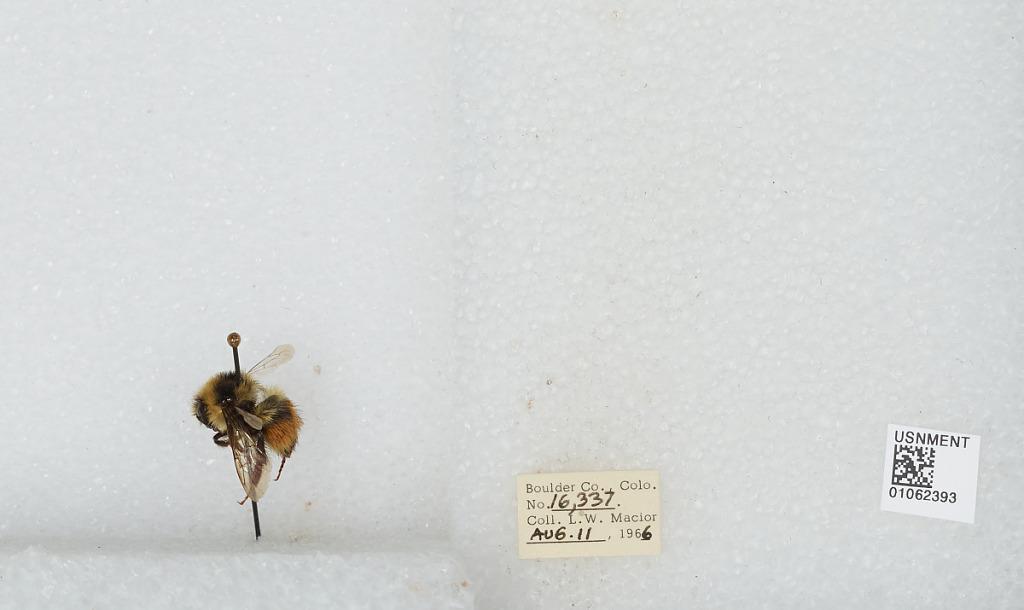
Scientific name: Bombus (Pyrobombus) bifarius Cresson
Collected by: L. Macior
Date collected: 1966-8-11
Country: United States
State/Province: Colorado
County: Boulder
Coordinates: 40.0017, -105.308